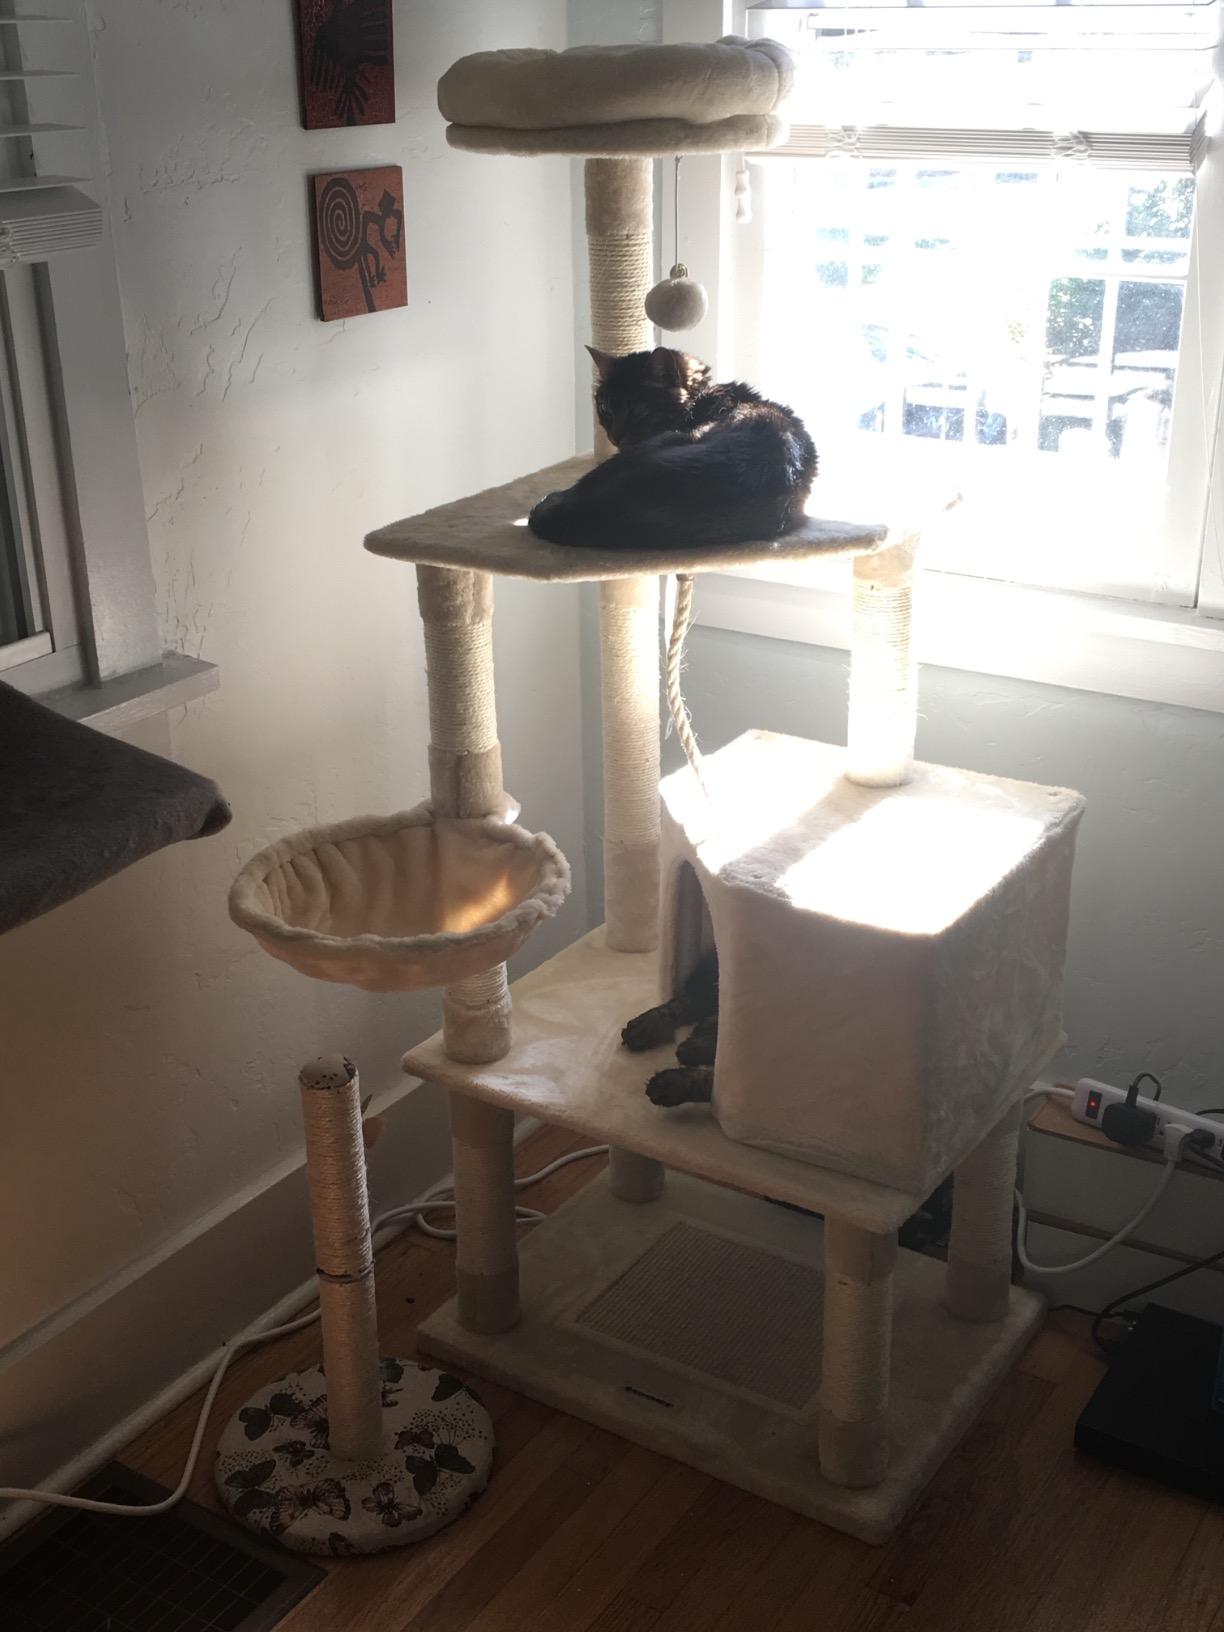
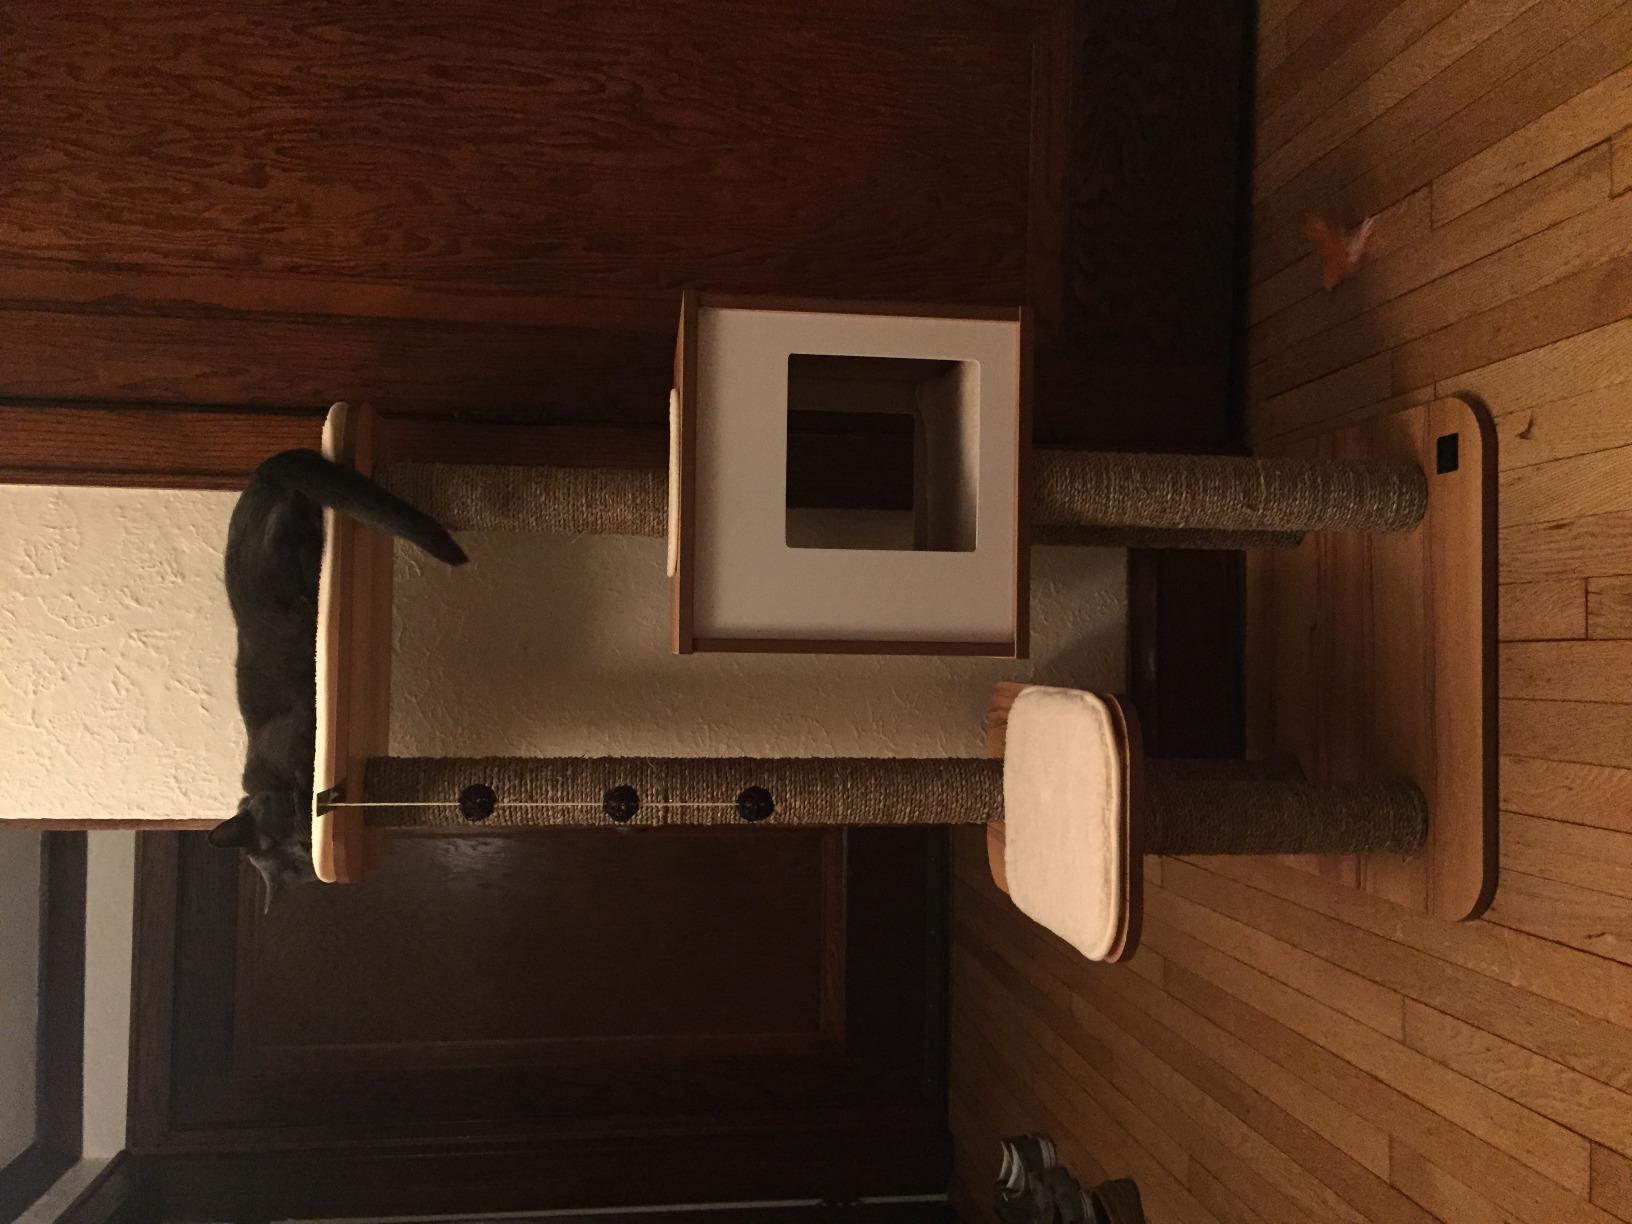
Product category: items_cat tree
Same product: no